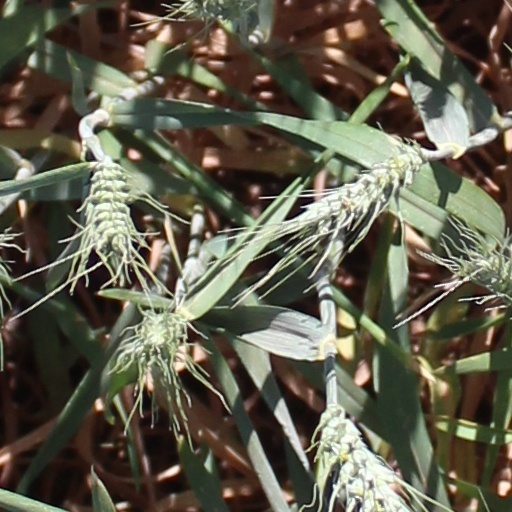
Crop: wheat